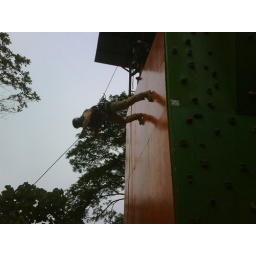
Calvin Ayre walking face first down the wall in todays training